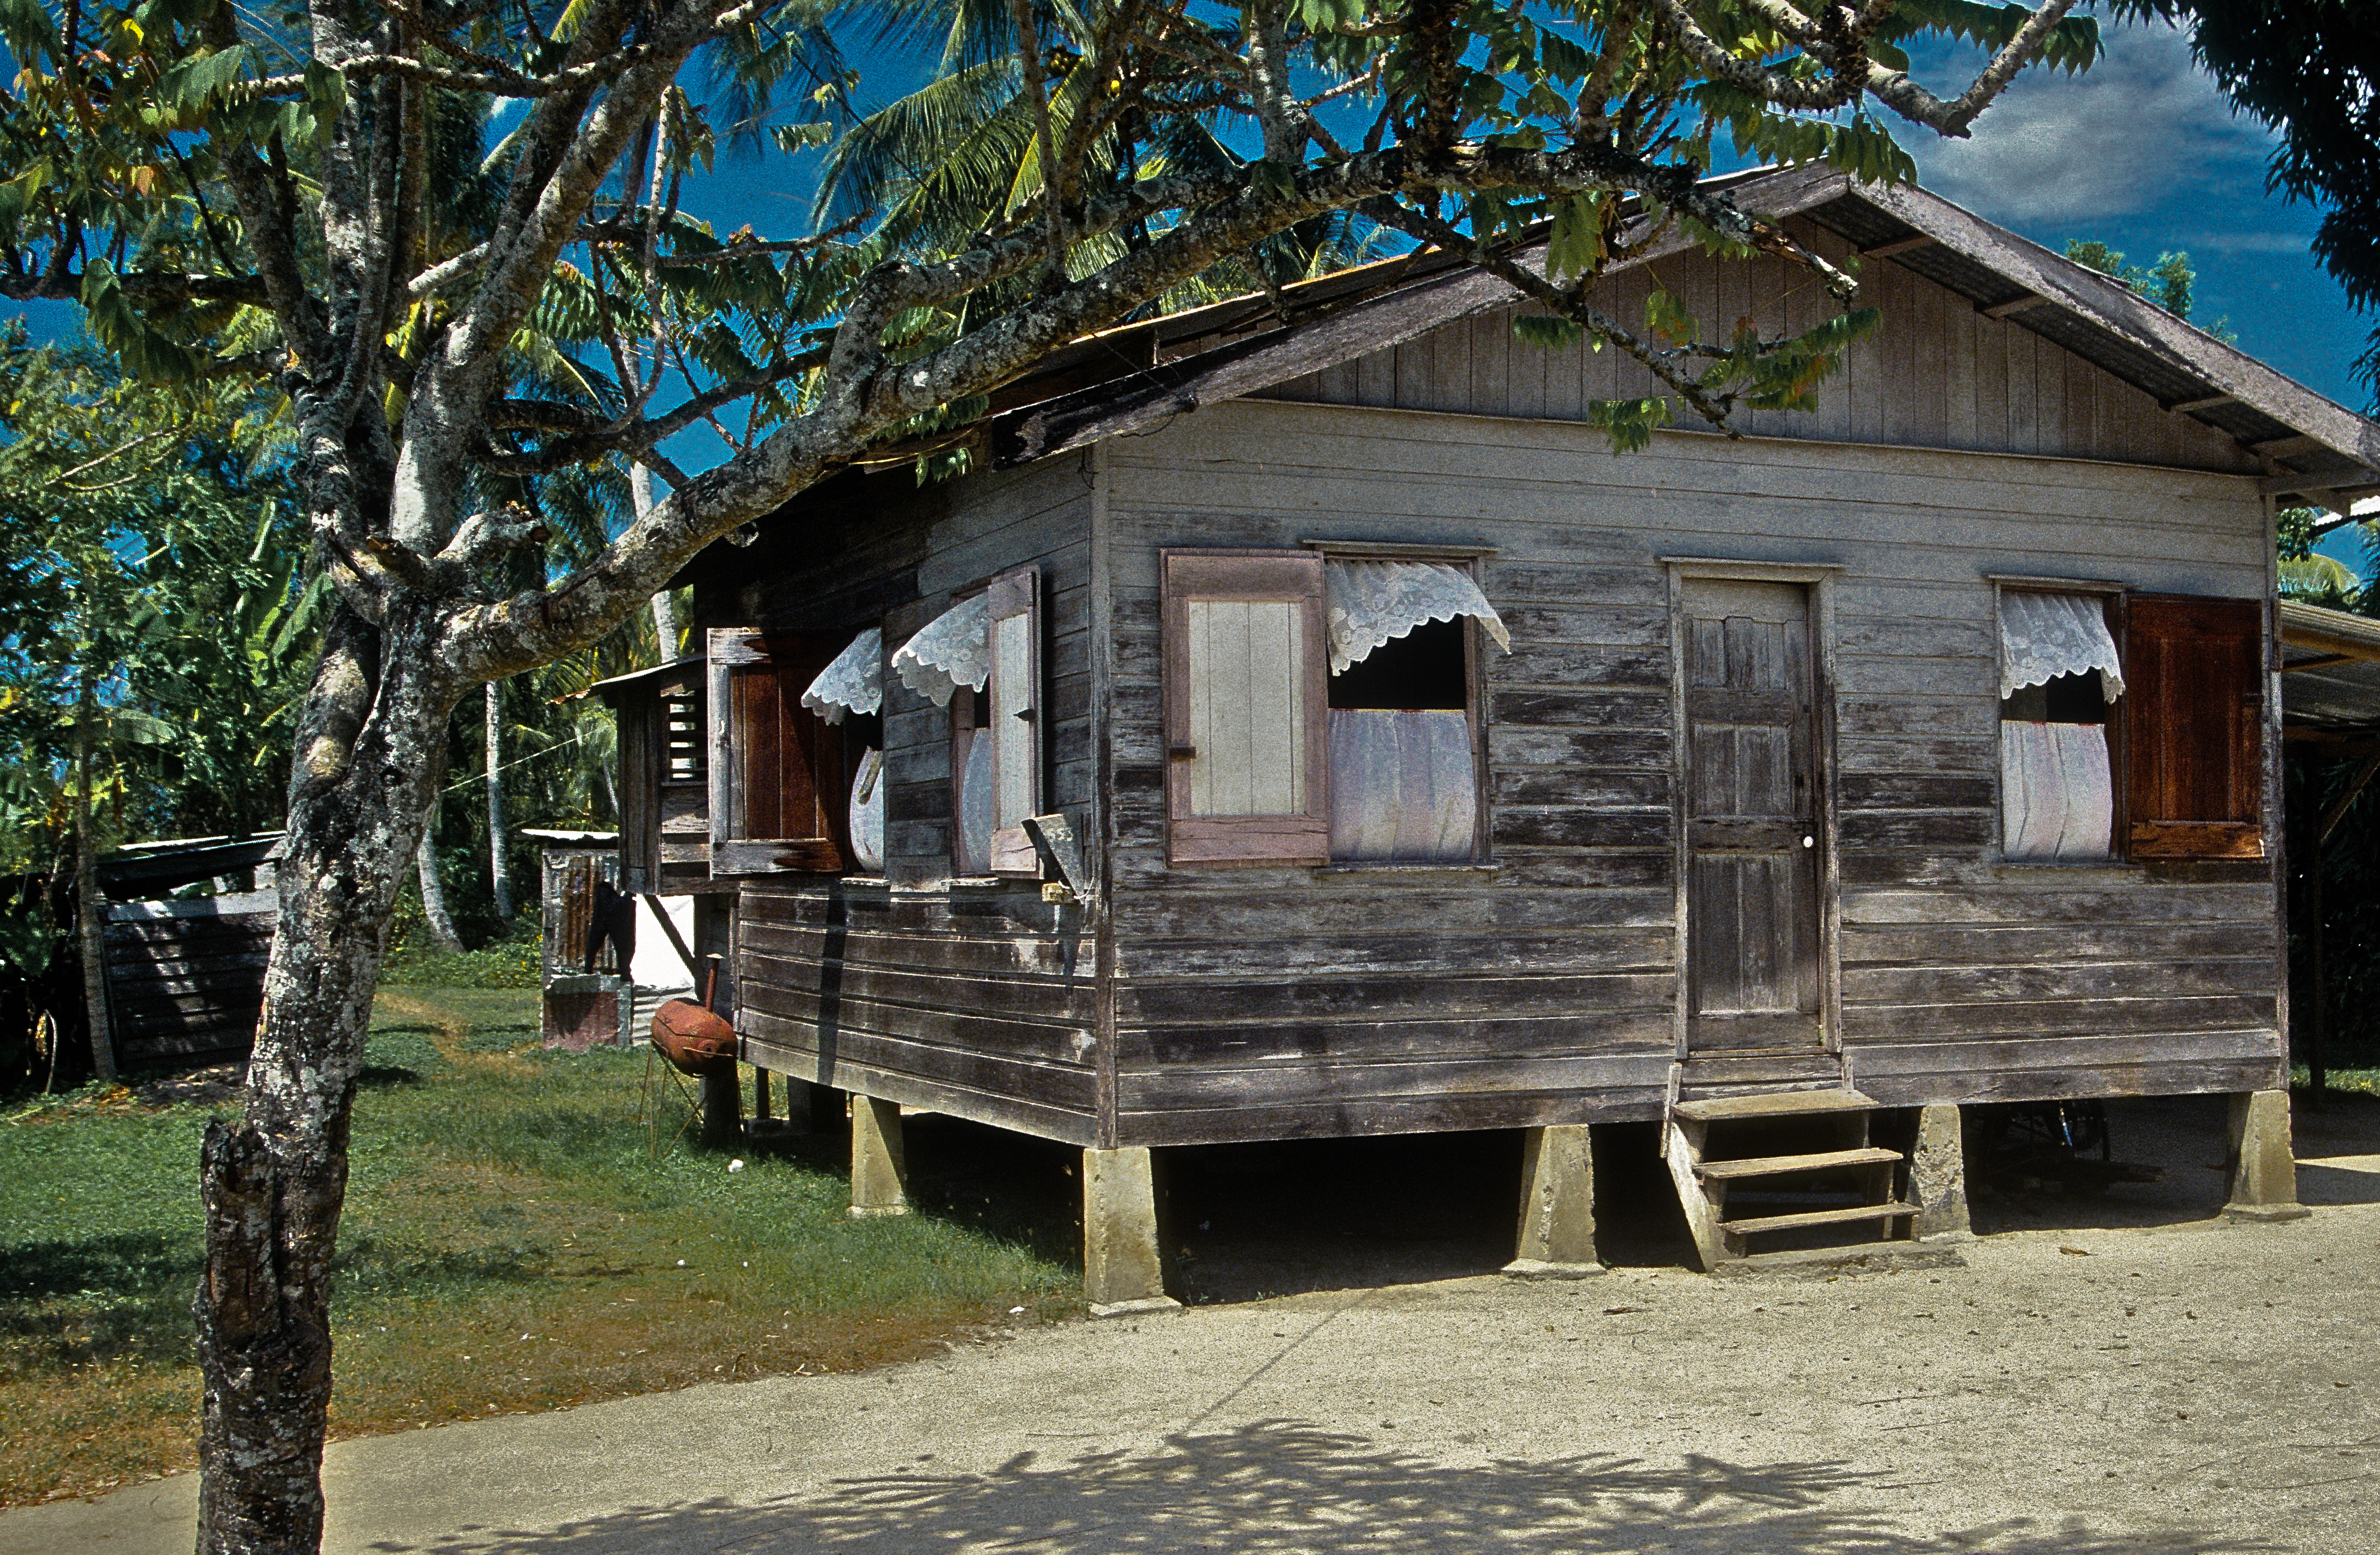
tree, wood, house, building, home, vacation, hut, village, shack, cottage, estate, log cabin, uncle, surinam, suriname, tom, rural area